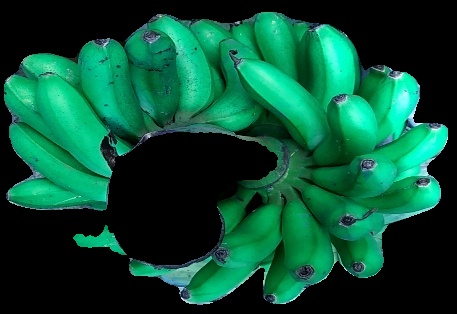
Variety: rasbale
Grade: grade1